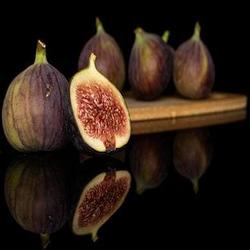
Label: Fig